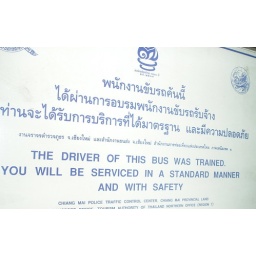
I thought this sign in the back of the songtao (pickup truck taxi) was amusing.